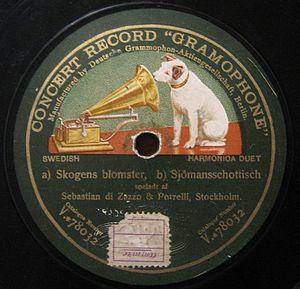
La Deutsche Grammophon Gesellschaft est une société d'édition de disques de musique classique qui fait partie de l'Universal Music Group. Fondée en 1898, la Deutsche Grammophon Gesellschaft est, dans le monde, le plus ancien éditeur de musique enregistrée encore en activité.